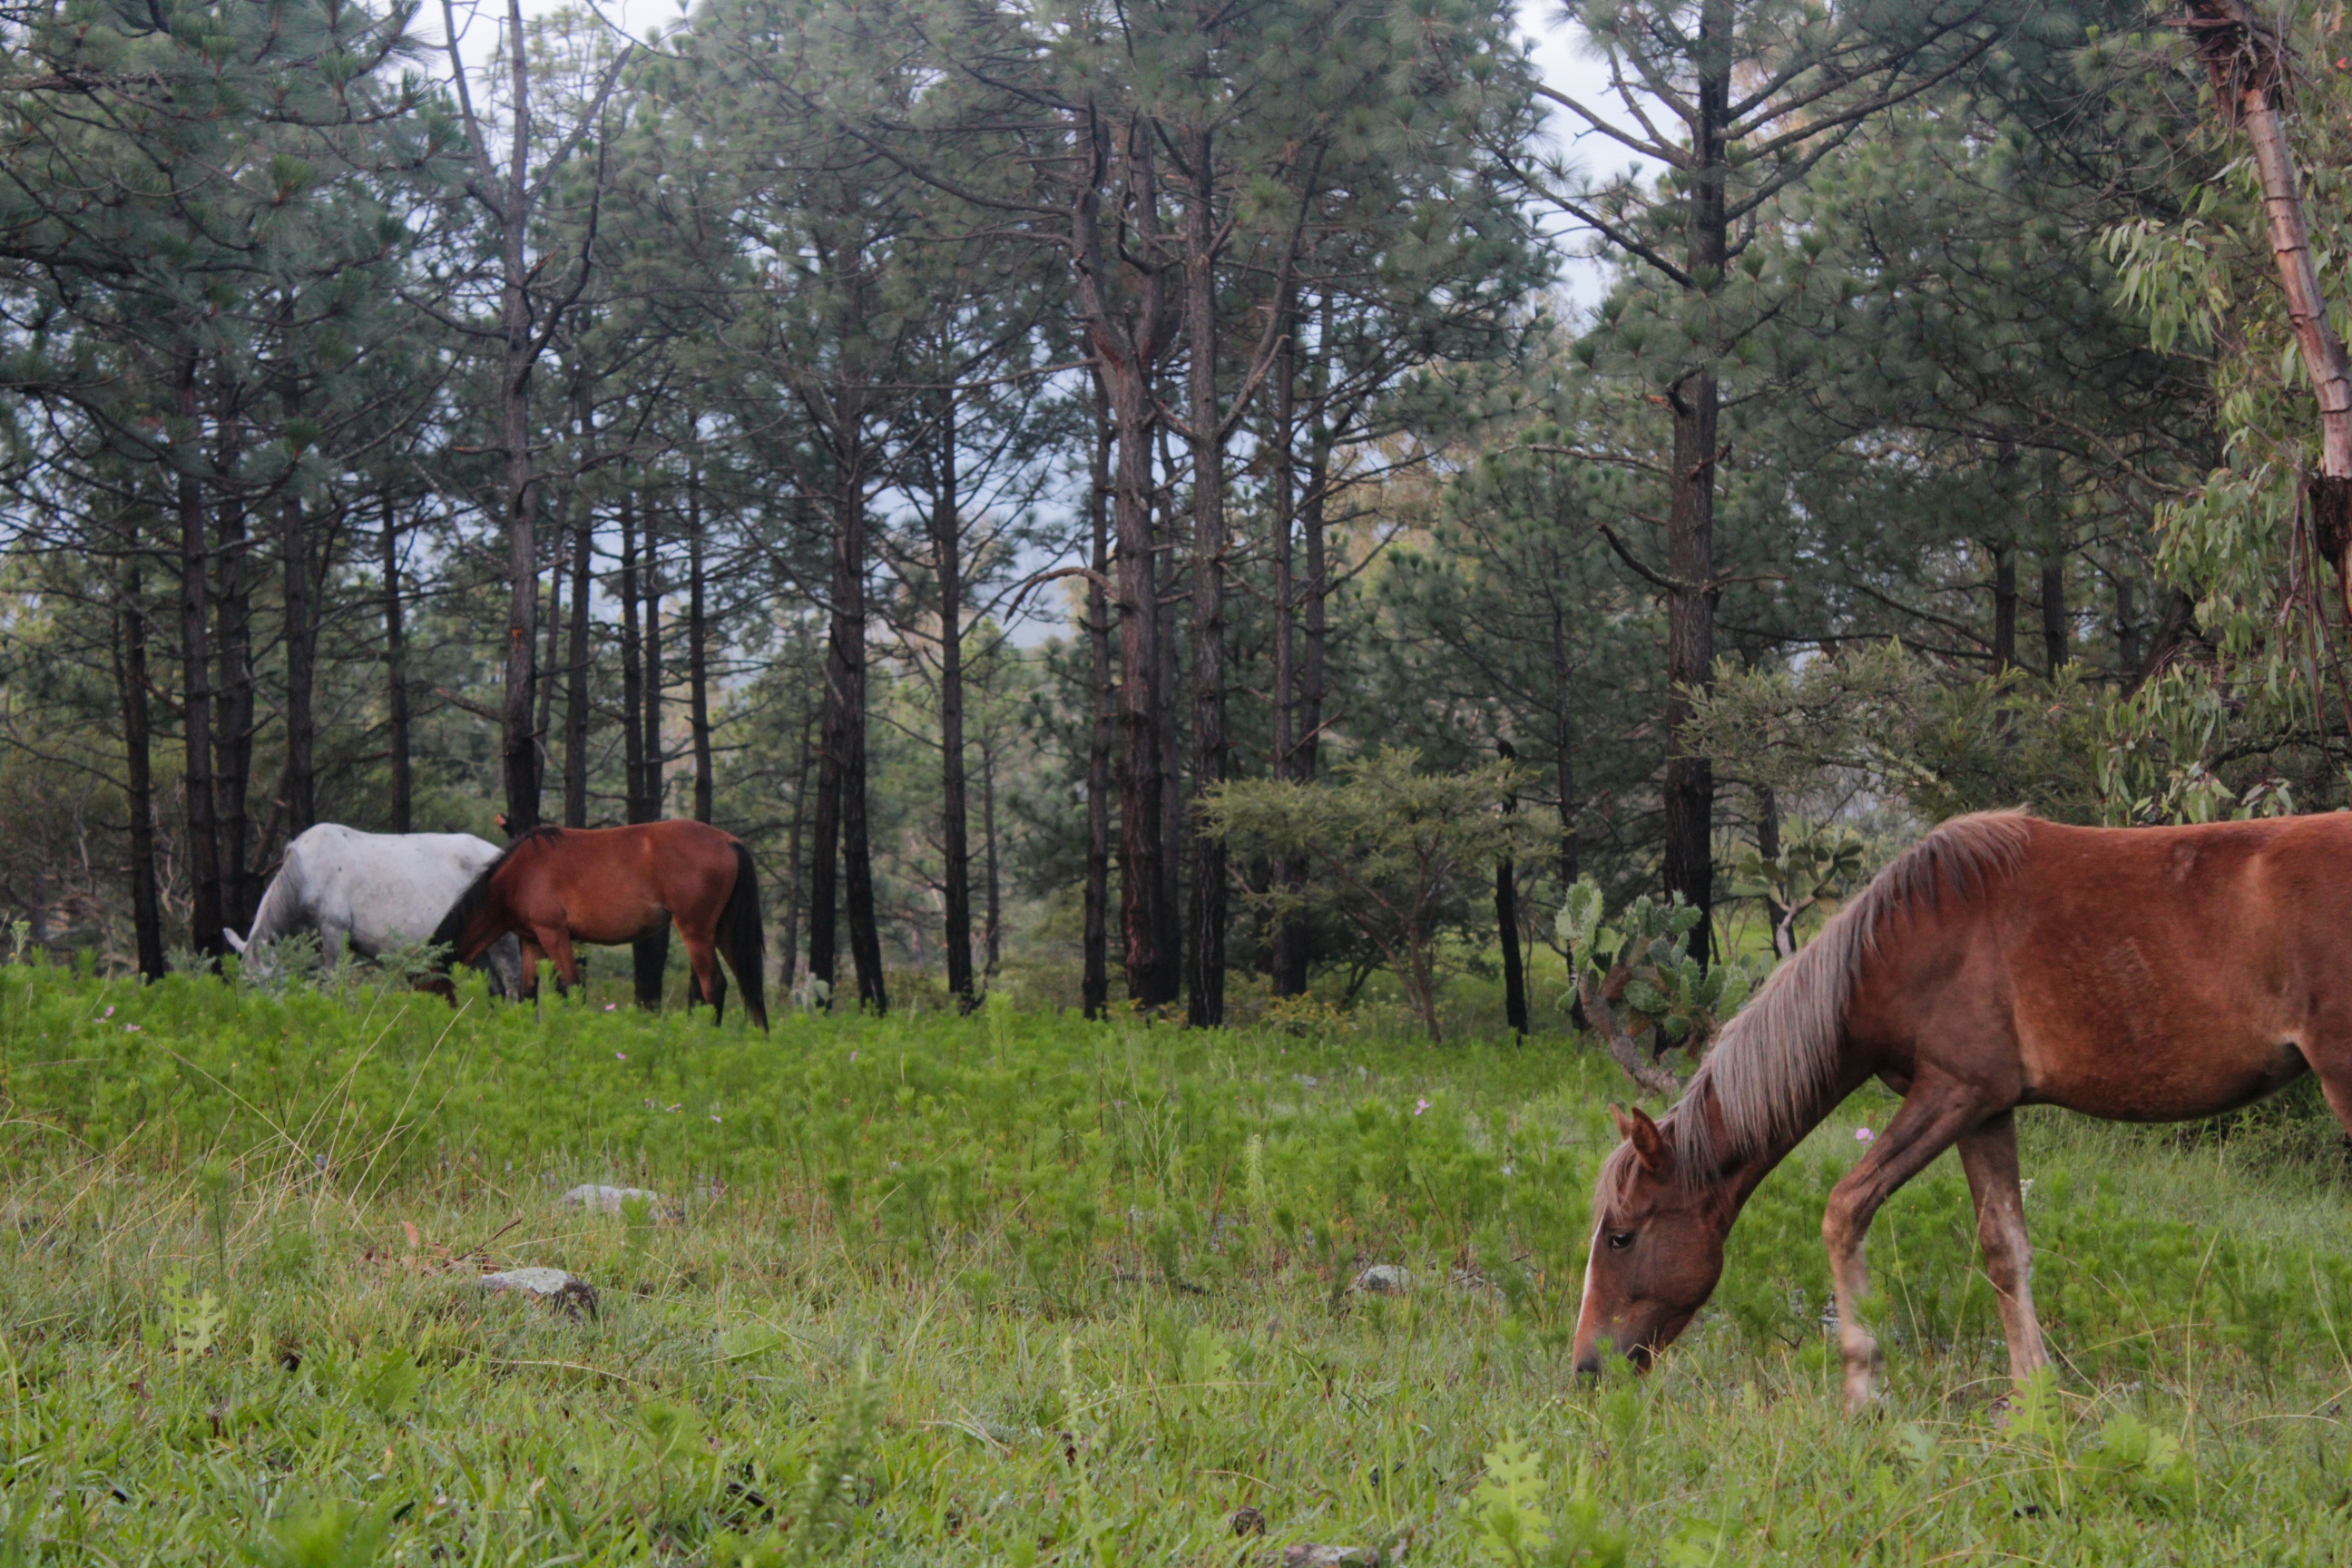
meadow, prairie, wildlife, herd, pasture, grazing, ranch, horse, mammal, fauna, grassland, mare, habitat, ecosystem, elk, pack animal, natural environment, cattle like mammal, horse like mammal